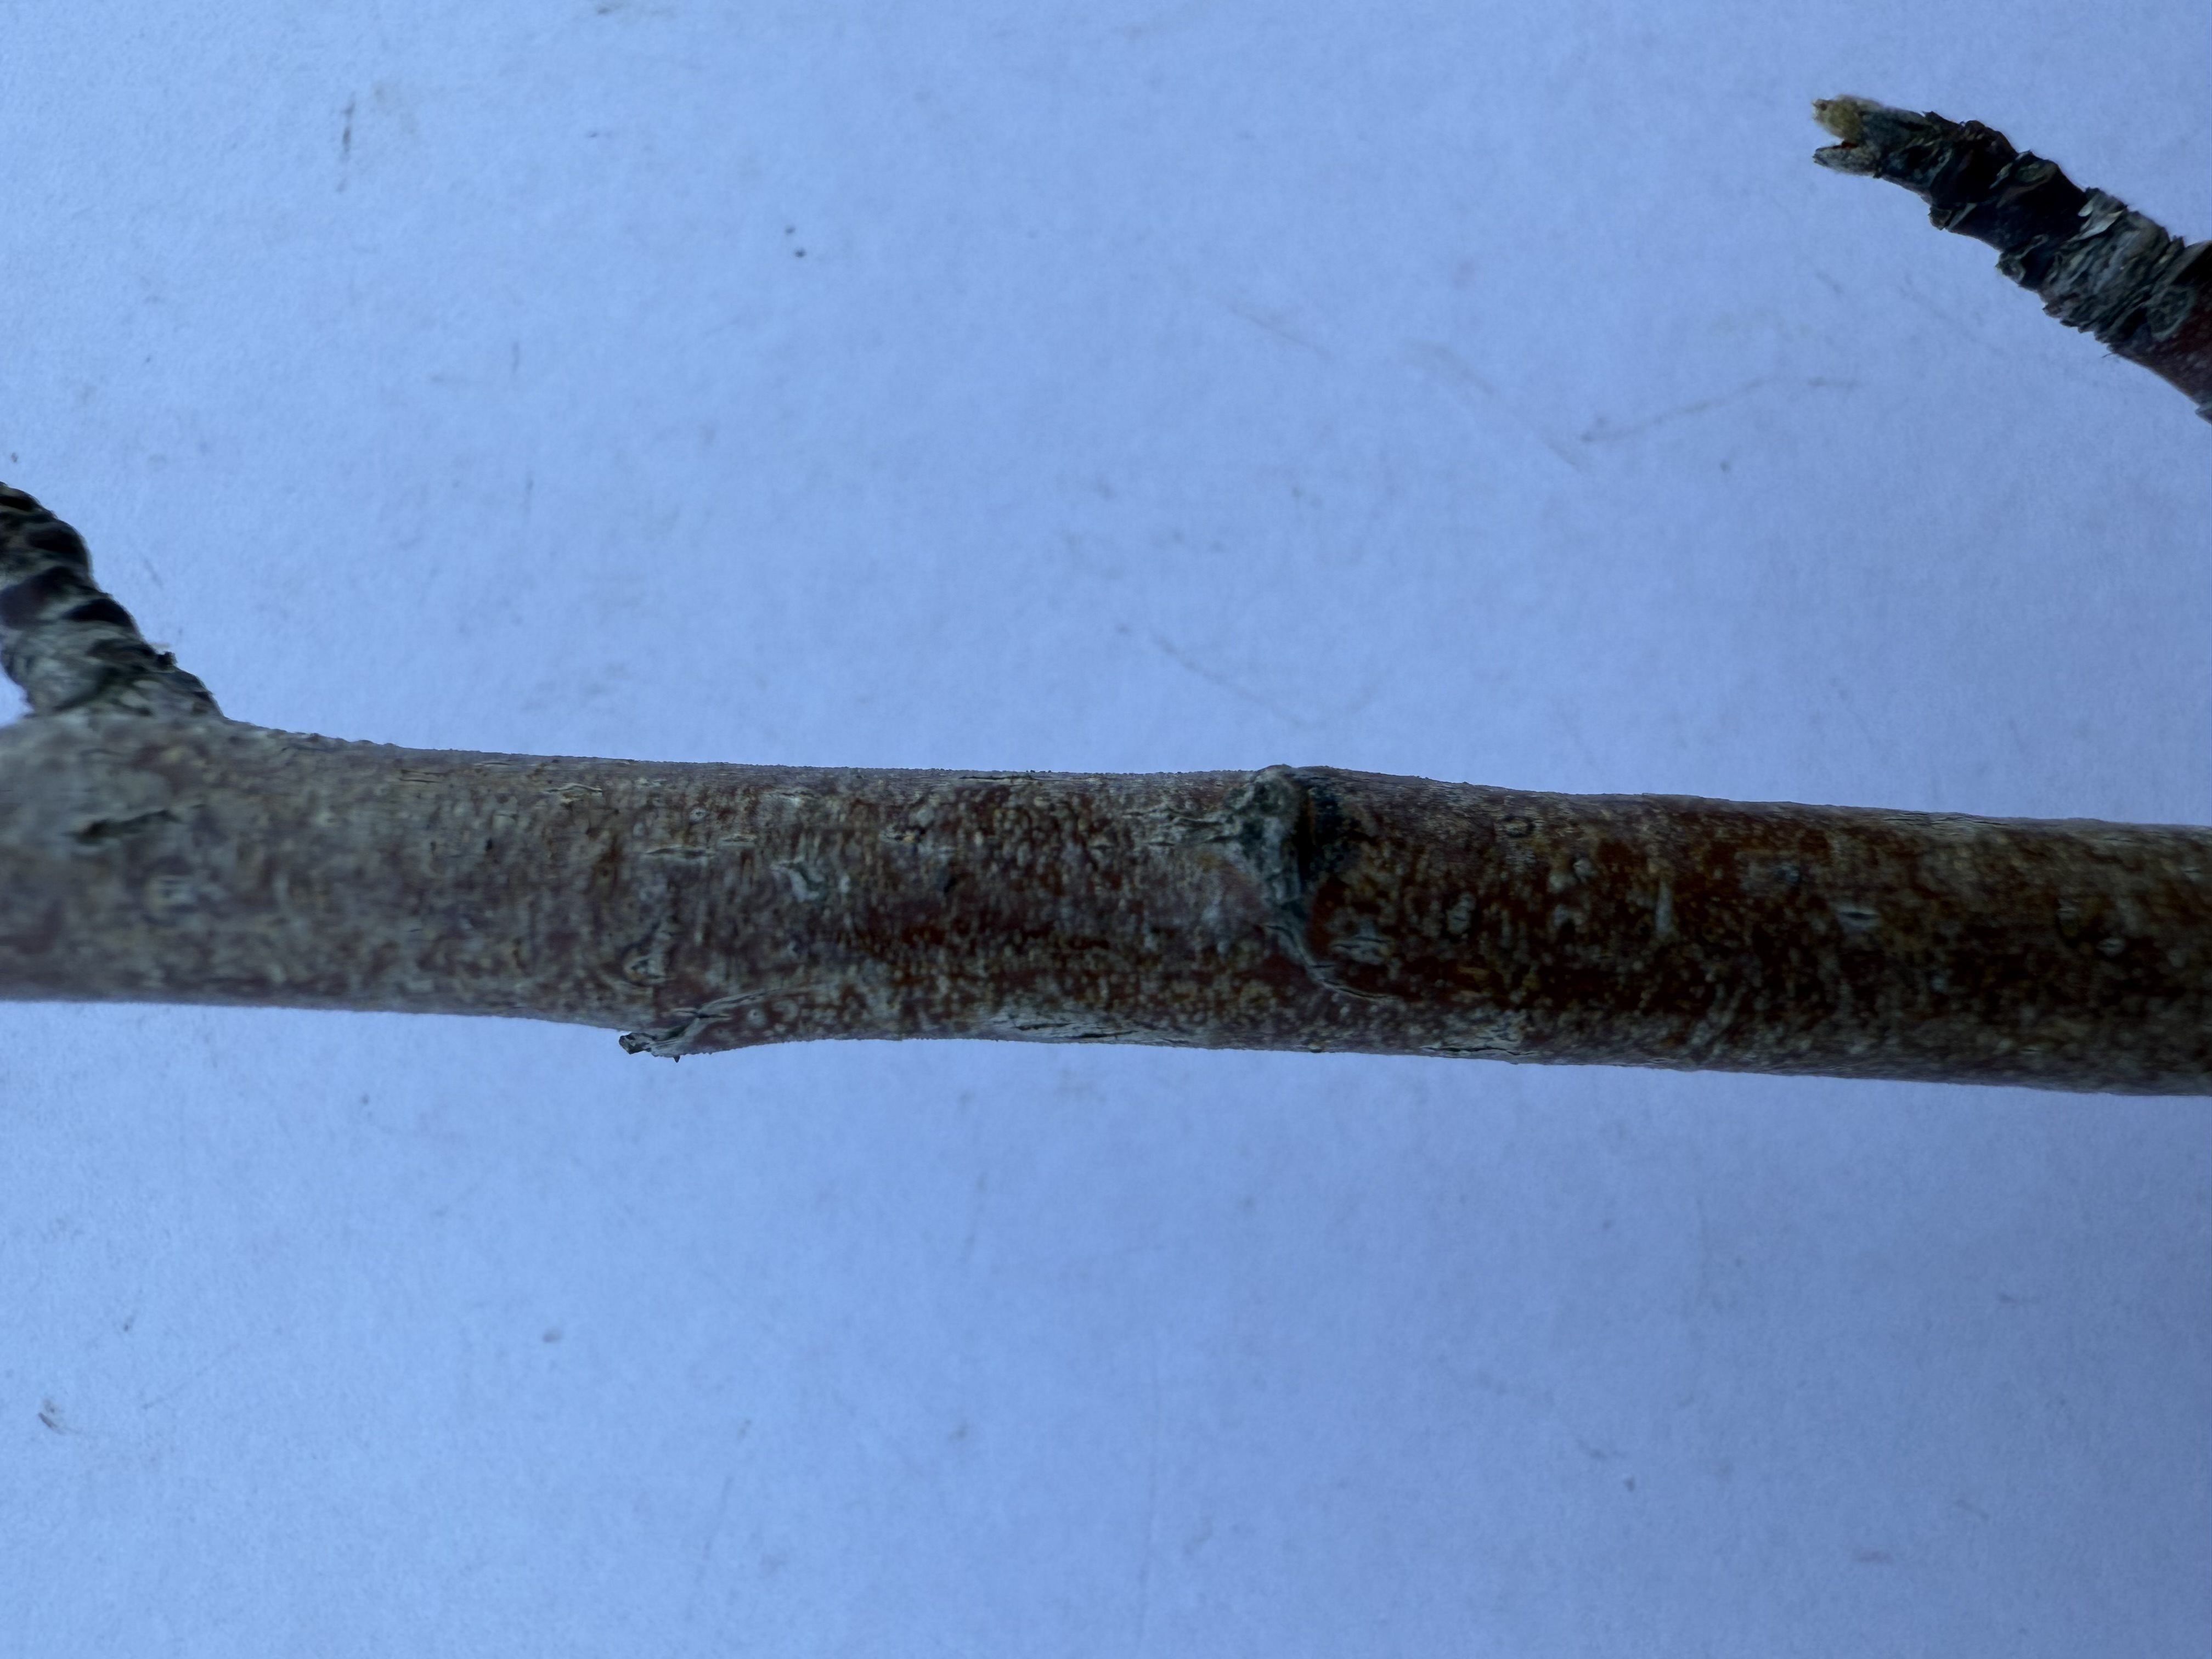
Variety: Duke Blueberry